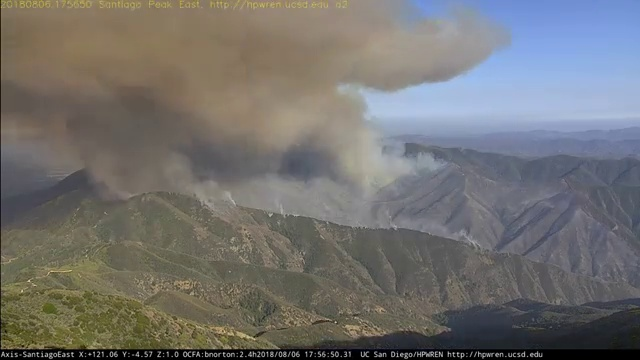
Fire: no
Smoke: yes